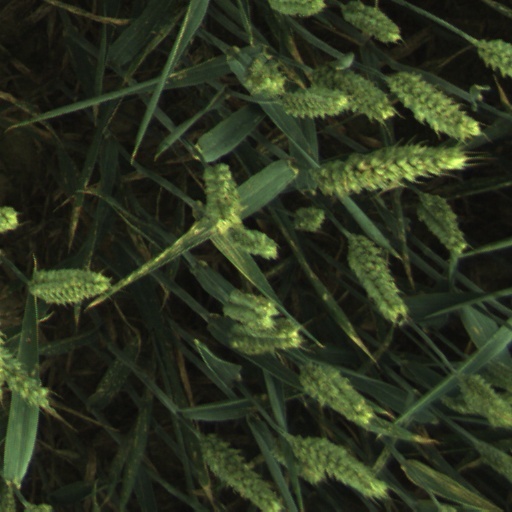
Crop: wheat